Joseph Rothrock

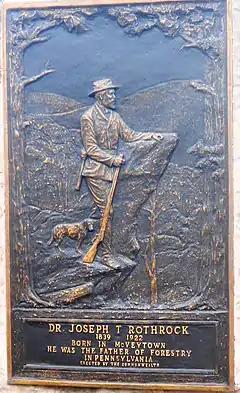
Plaque in McVeytown, Pennsylvania dedicated in 1924 to Rothrock

Rothrock served as the first president of the Pennsylvania Forestry Association (PFA) in 1886. The PFA sought promote conservation and support the creation of state parks and state forests in Pennsylvania. Rothrock was a member of the PFA for most of the rest of his life. He used it as a pulpit to "incite the interest of people throughout the state on forestry—to preserve, protect and propagate the forest."